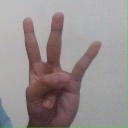
अक्षर: क्ष